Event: Nepal Earthquake
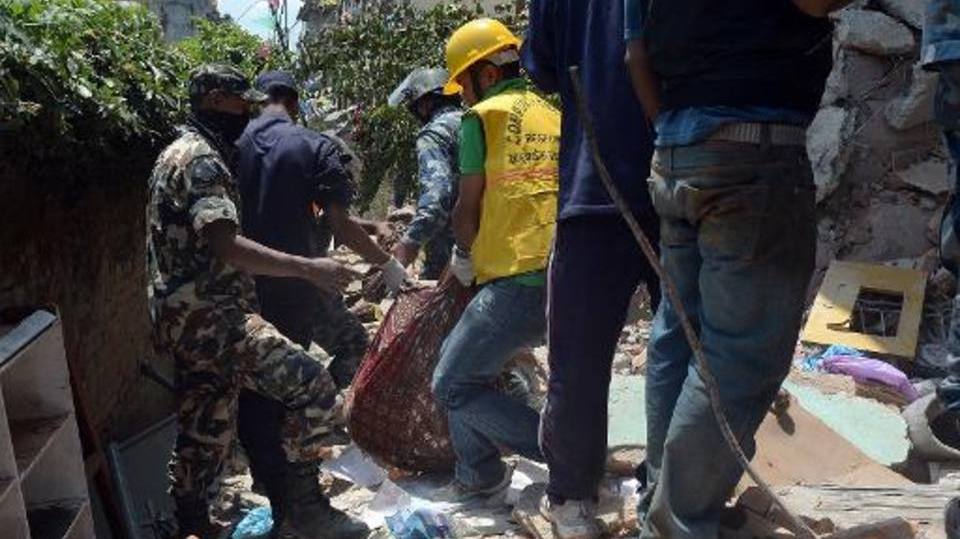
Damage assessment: damage